James Blake (musician)

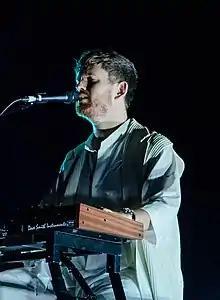
Blake performing in 2021

James Blake Litherland (born 26 September 1988) is an English singer, songwriter, and record producer. Known for his emotive, soulful light head voice and use of falsetto, he first gained recognition following the release of three extended plays—"The Bells Sketch", "CMYK" and "Klavierwerke"—in 2010. He signed with A&M Records to release his self-titled debut album (2011) the following year, which was met with critical praise and peaked within the top ten of the UK Albums Chart.